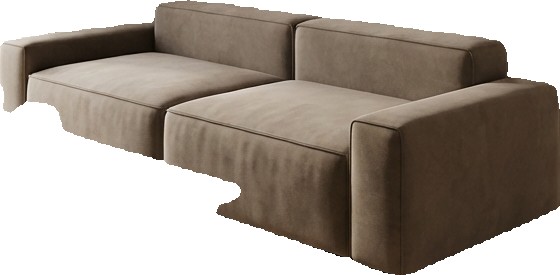
Surface category: sofa